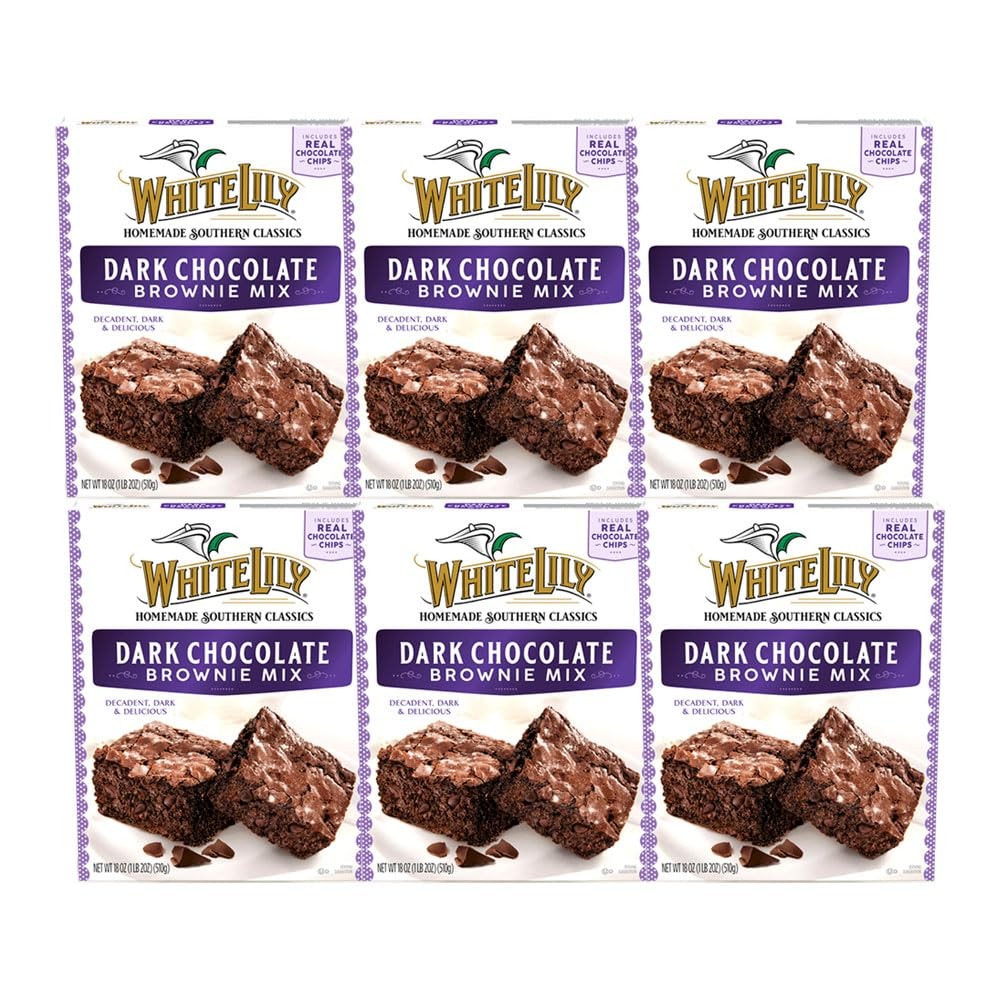
Item Name: White Lily Dark Chocolate Brownie Mix with Real Chocolate Chips, 18 oz - Palatize Pack of 6
Product Description: Decadent, dark, and intensely delicious. Delight in the rich chocolate flavor of our White Lily Dark Chocolate Brownie Mix with real chocolate chips. Easy and convenient, with homemade flavor. Featuring real chocolate chips, this brownie baking mix offers an easy way to enjoy fresh-baked chocolate desserts any time of the day. This baking mix contains all the dry ingredients, including White Lily flour, you need to make delectable chocolate brownies at home. Just add water, an egg and oil to this baking mix, stir and bake as directed for easy brownies. Bake treats to share with your family and friends, or make delicious brownies for your next bake sale. Serve the dark chocolate brownies with ice cream for a sweet chocolate dessert.
Value: 18.0
Unit: Ounce

Price: 17.82